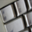
Label: keyboard